Macéo Capietto

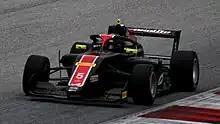
Capietto racing in the 2022 Formula Regional European Championship at the Red Bull Ring.

After testing for several teams during the winter, Capietto moved into the Formula Regional European Championship in 2022, partnering Pietro Armanni and Cenyu Han at Monolite Racing. He was the only driver to score points for the team this season, with a best result of 7th in Mugello and a best qualifying of 6th in Spielberg.